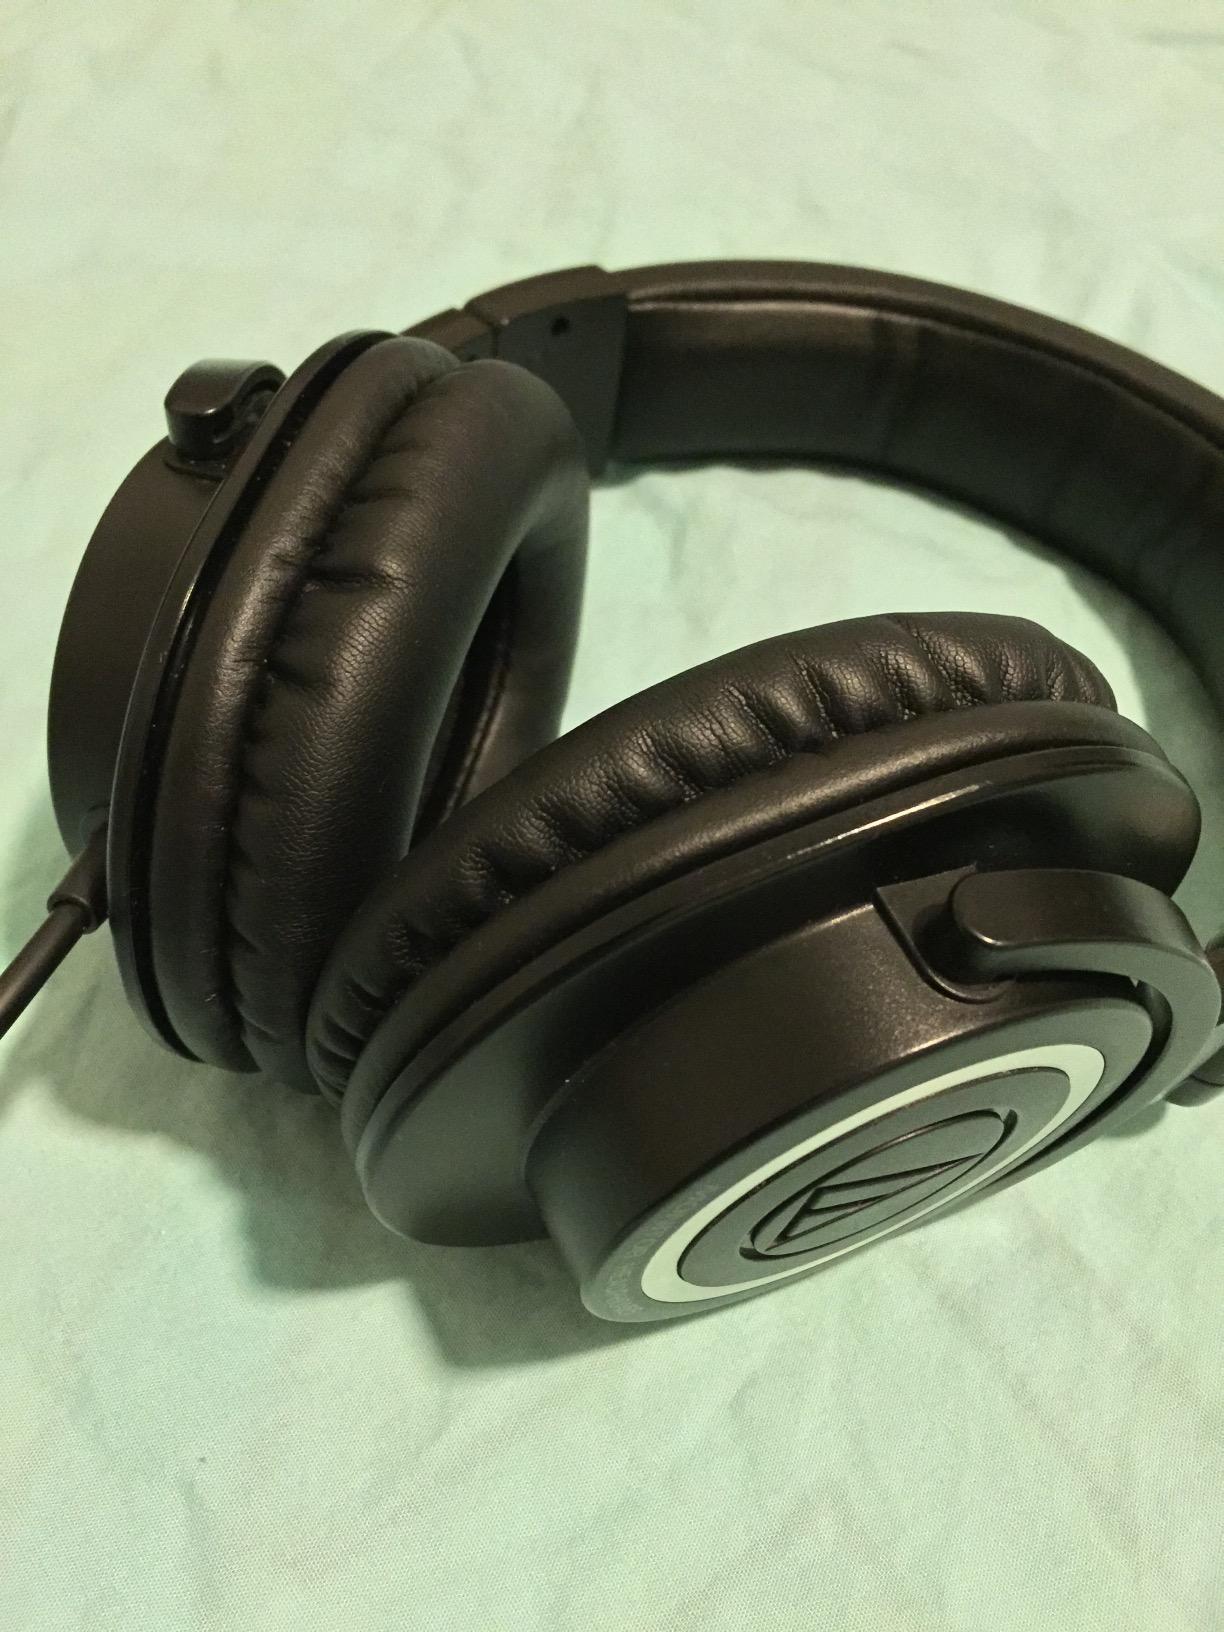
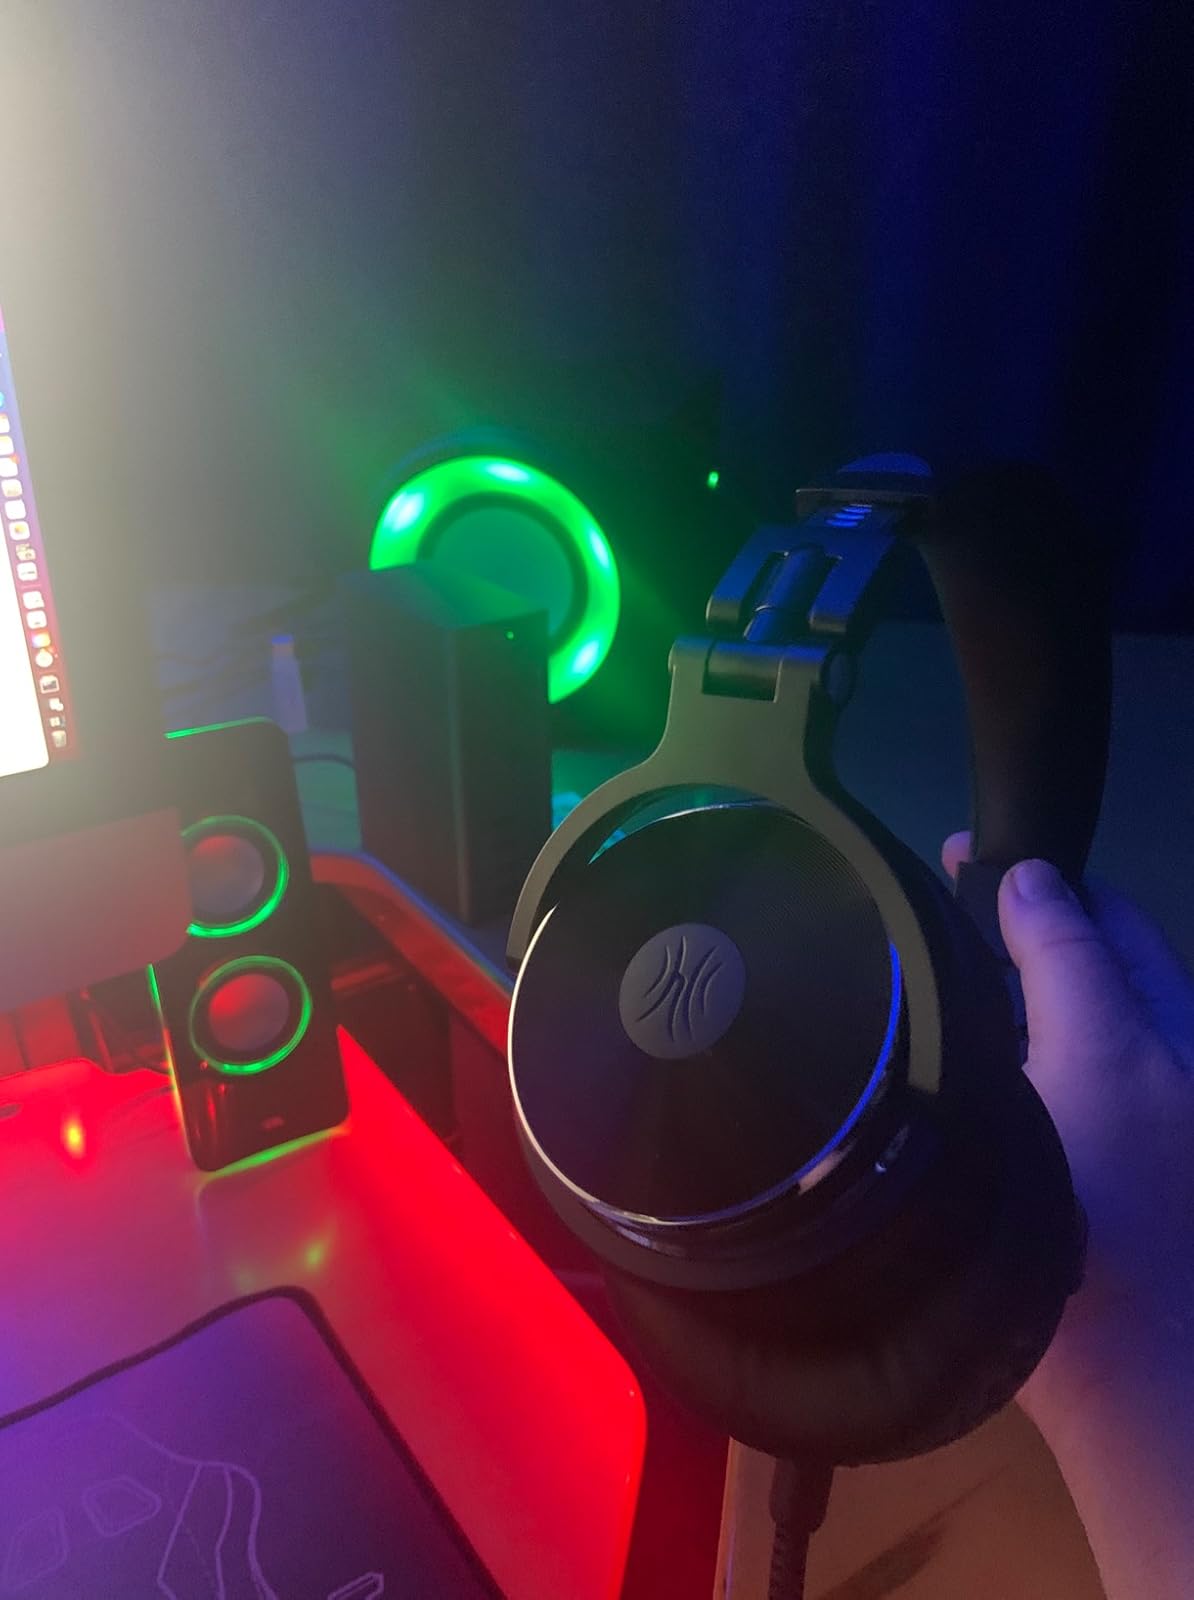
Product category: headphones
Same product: no